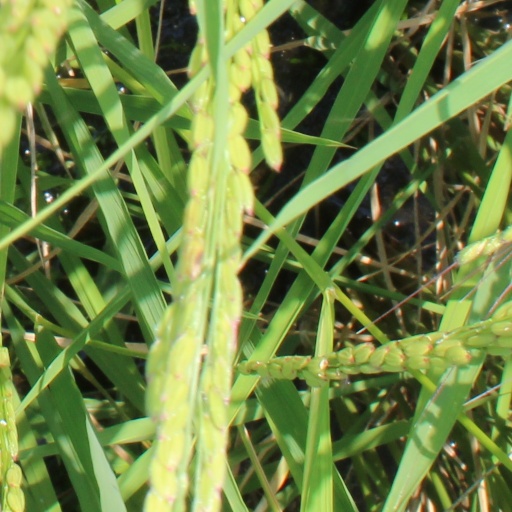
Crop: rice